Baby on board

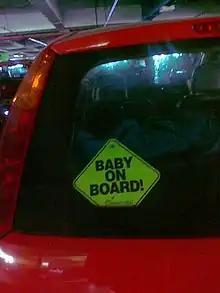
Baby on board sign in car

It can be the message of a small (usually ) sign intended to be placed in the back window of an automobile to caution other drivers that an infant is travelling in the automobile.